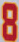
Number: 8